Stavanger Peninsula

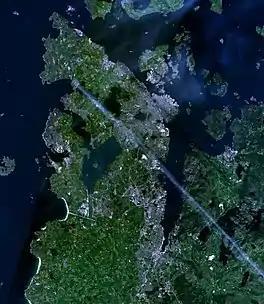
Satellite image of the peninsula.

Stavanger Peninsula is a peninsula in Rogaland County, Norway. The peninsula is named for the city of Stavanger, located on its northeastern shore and it includes the most populous parts of the Greater Stavanger urban area. The peninsula extends from a line between the Sandnes harbour at the southern end of the Gandsfjorden straight west to the village of Ølbør in Sola municipality. This line runs just south of Stavanger Airport. The peninsula is delimited by the Gandsfjorden, Boknafjorden, Byfjorden, and the North Sea.